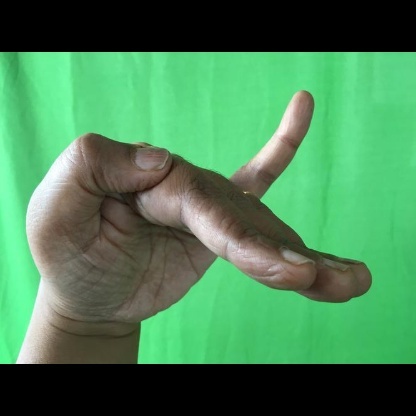
Mudra: Hamsapaksha